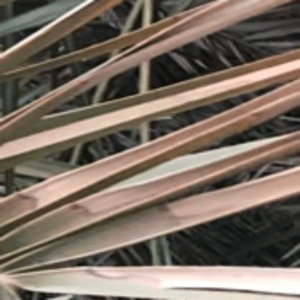
Label: Potassium Deficiency